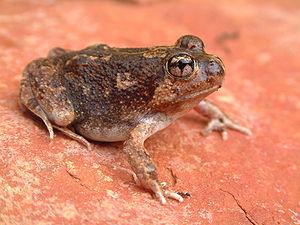
Platyplectrum spenceri est une espèce d'amphibiens de la famille des Limnodynastidae.
Les espèces d'amphibiens originaires d'Australie sont toutes membres du sous-ordre des Neobatrachia qui forme le plus grand des sous-ordres des Anoures. Environ 230 espèces sur les 5 280 espèces du sous-ordre vivent en Australie et 93 % d'entre elles sont endémiques. Comparée à celle d'autres continents, la diversité est faible. Elle est peut-être liée au climat d'un pays constitué pour sa plus grande part de zones semi-arides. À signaler un amphibien importé volontairement et devenu invasif, le crapaud buffle, Rhinella marina.